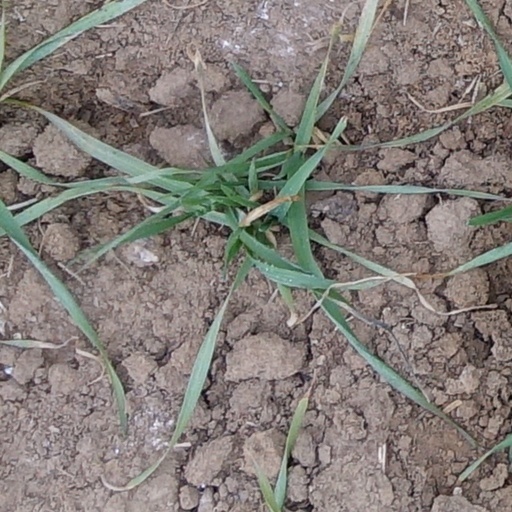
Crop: wheat